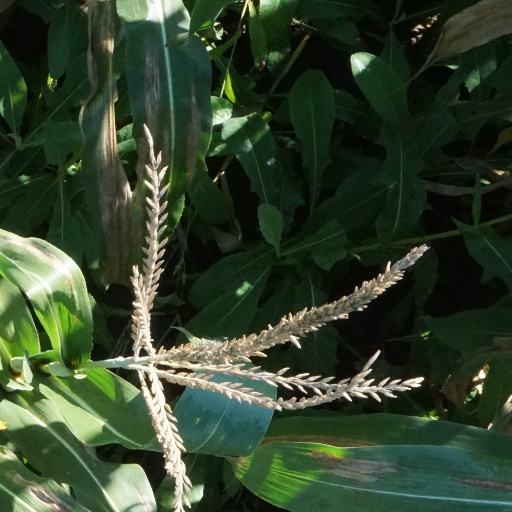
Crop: maize; corn